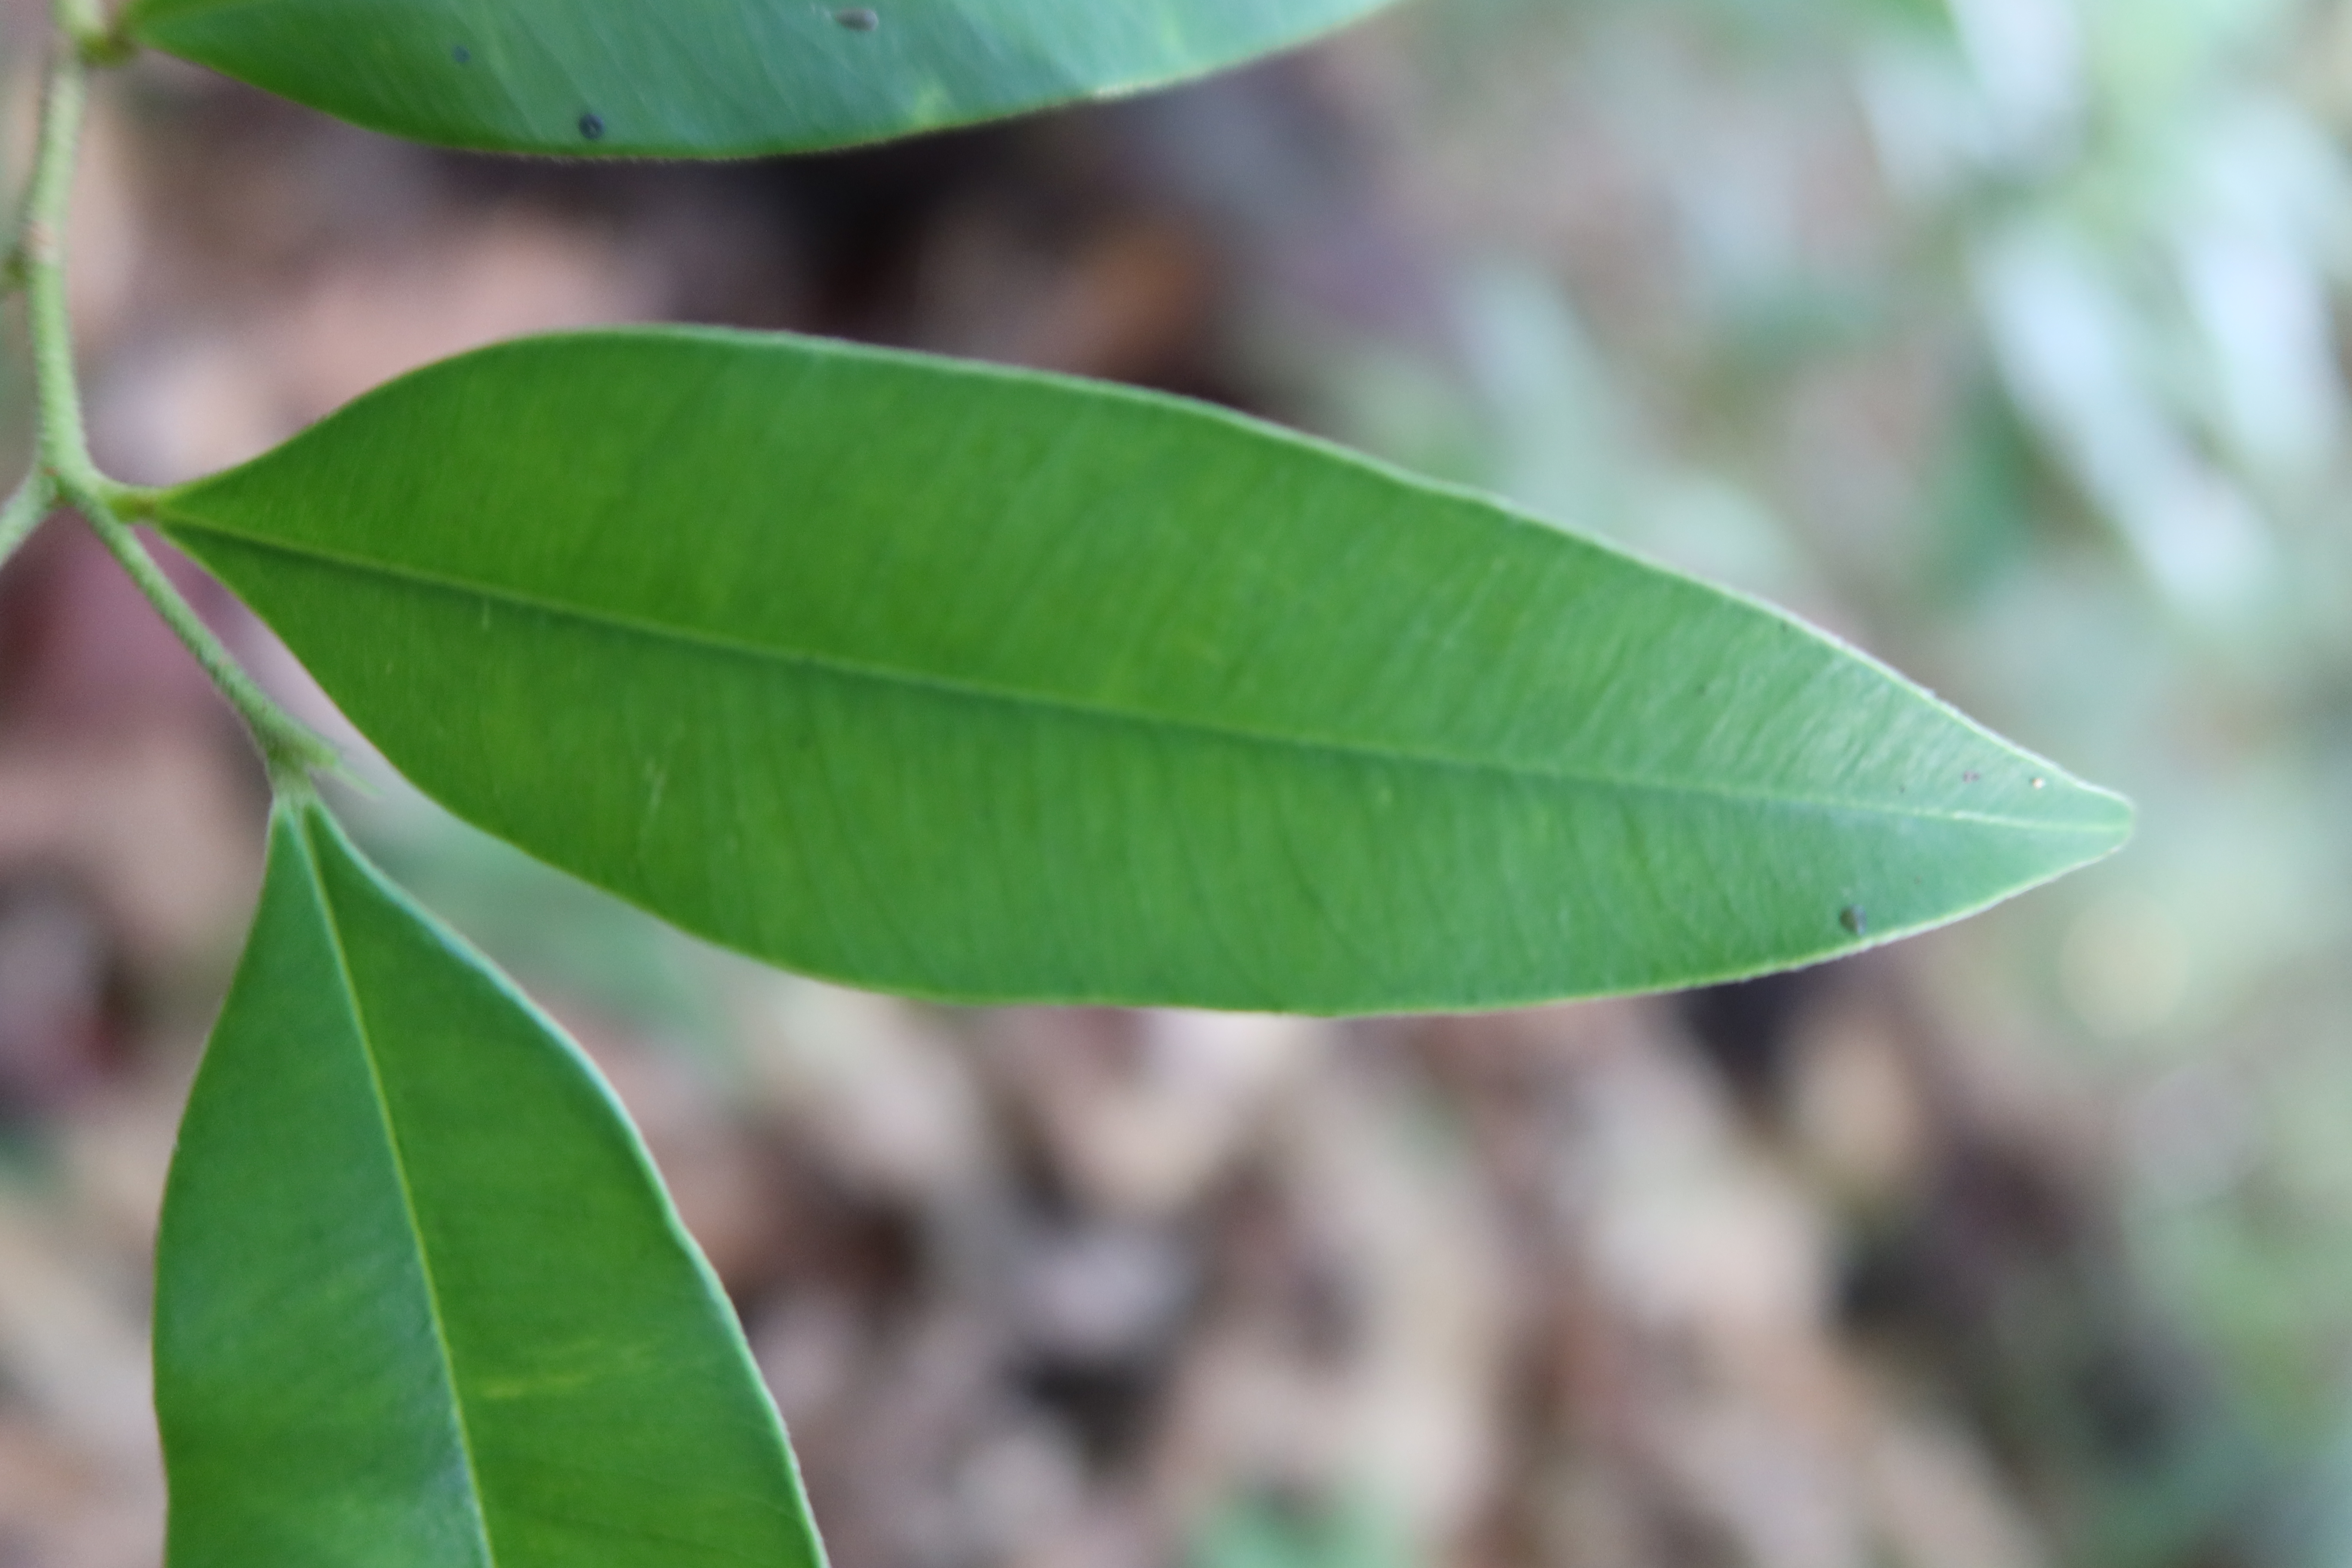
Label: Healthy